Ghost of Kyiv

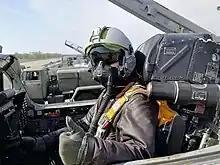
The image tweeted by Poroshenko, later revealed to be fighter pilot Andrii Pilshchykov.

Former Ukrainian president Petro Poroshenko posted a tweet of a photograph of a fighter pilot, falsely claiming it to be the Ghost of Kyiv. The photo was later found to be an unrelated image from a Ministry of Defense post from 2019. On 27 February, the Security Service of Ukraine said in a Facebook post that the Ghost of Kyiv had shot down 10 aircraft. By March 2, official sources had confirmed neither an individual identity nor an official record for the rumored pilot.